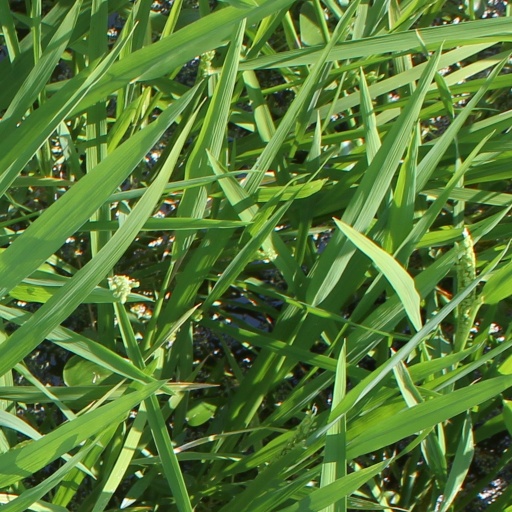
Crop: rice